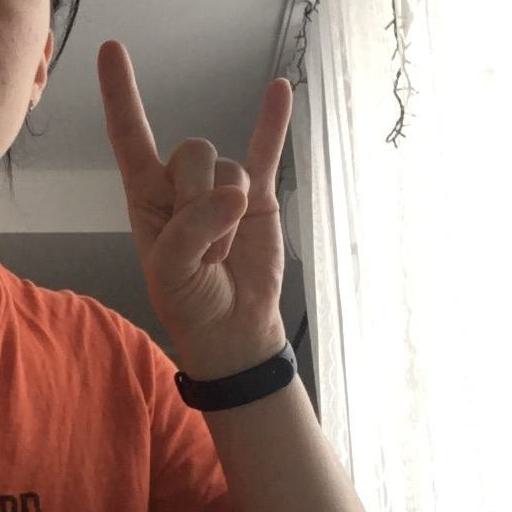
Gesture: rock